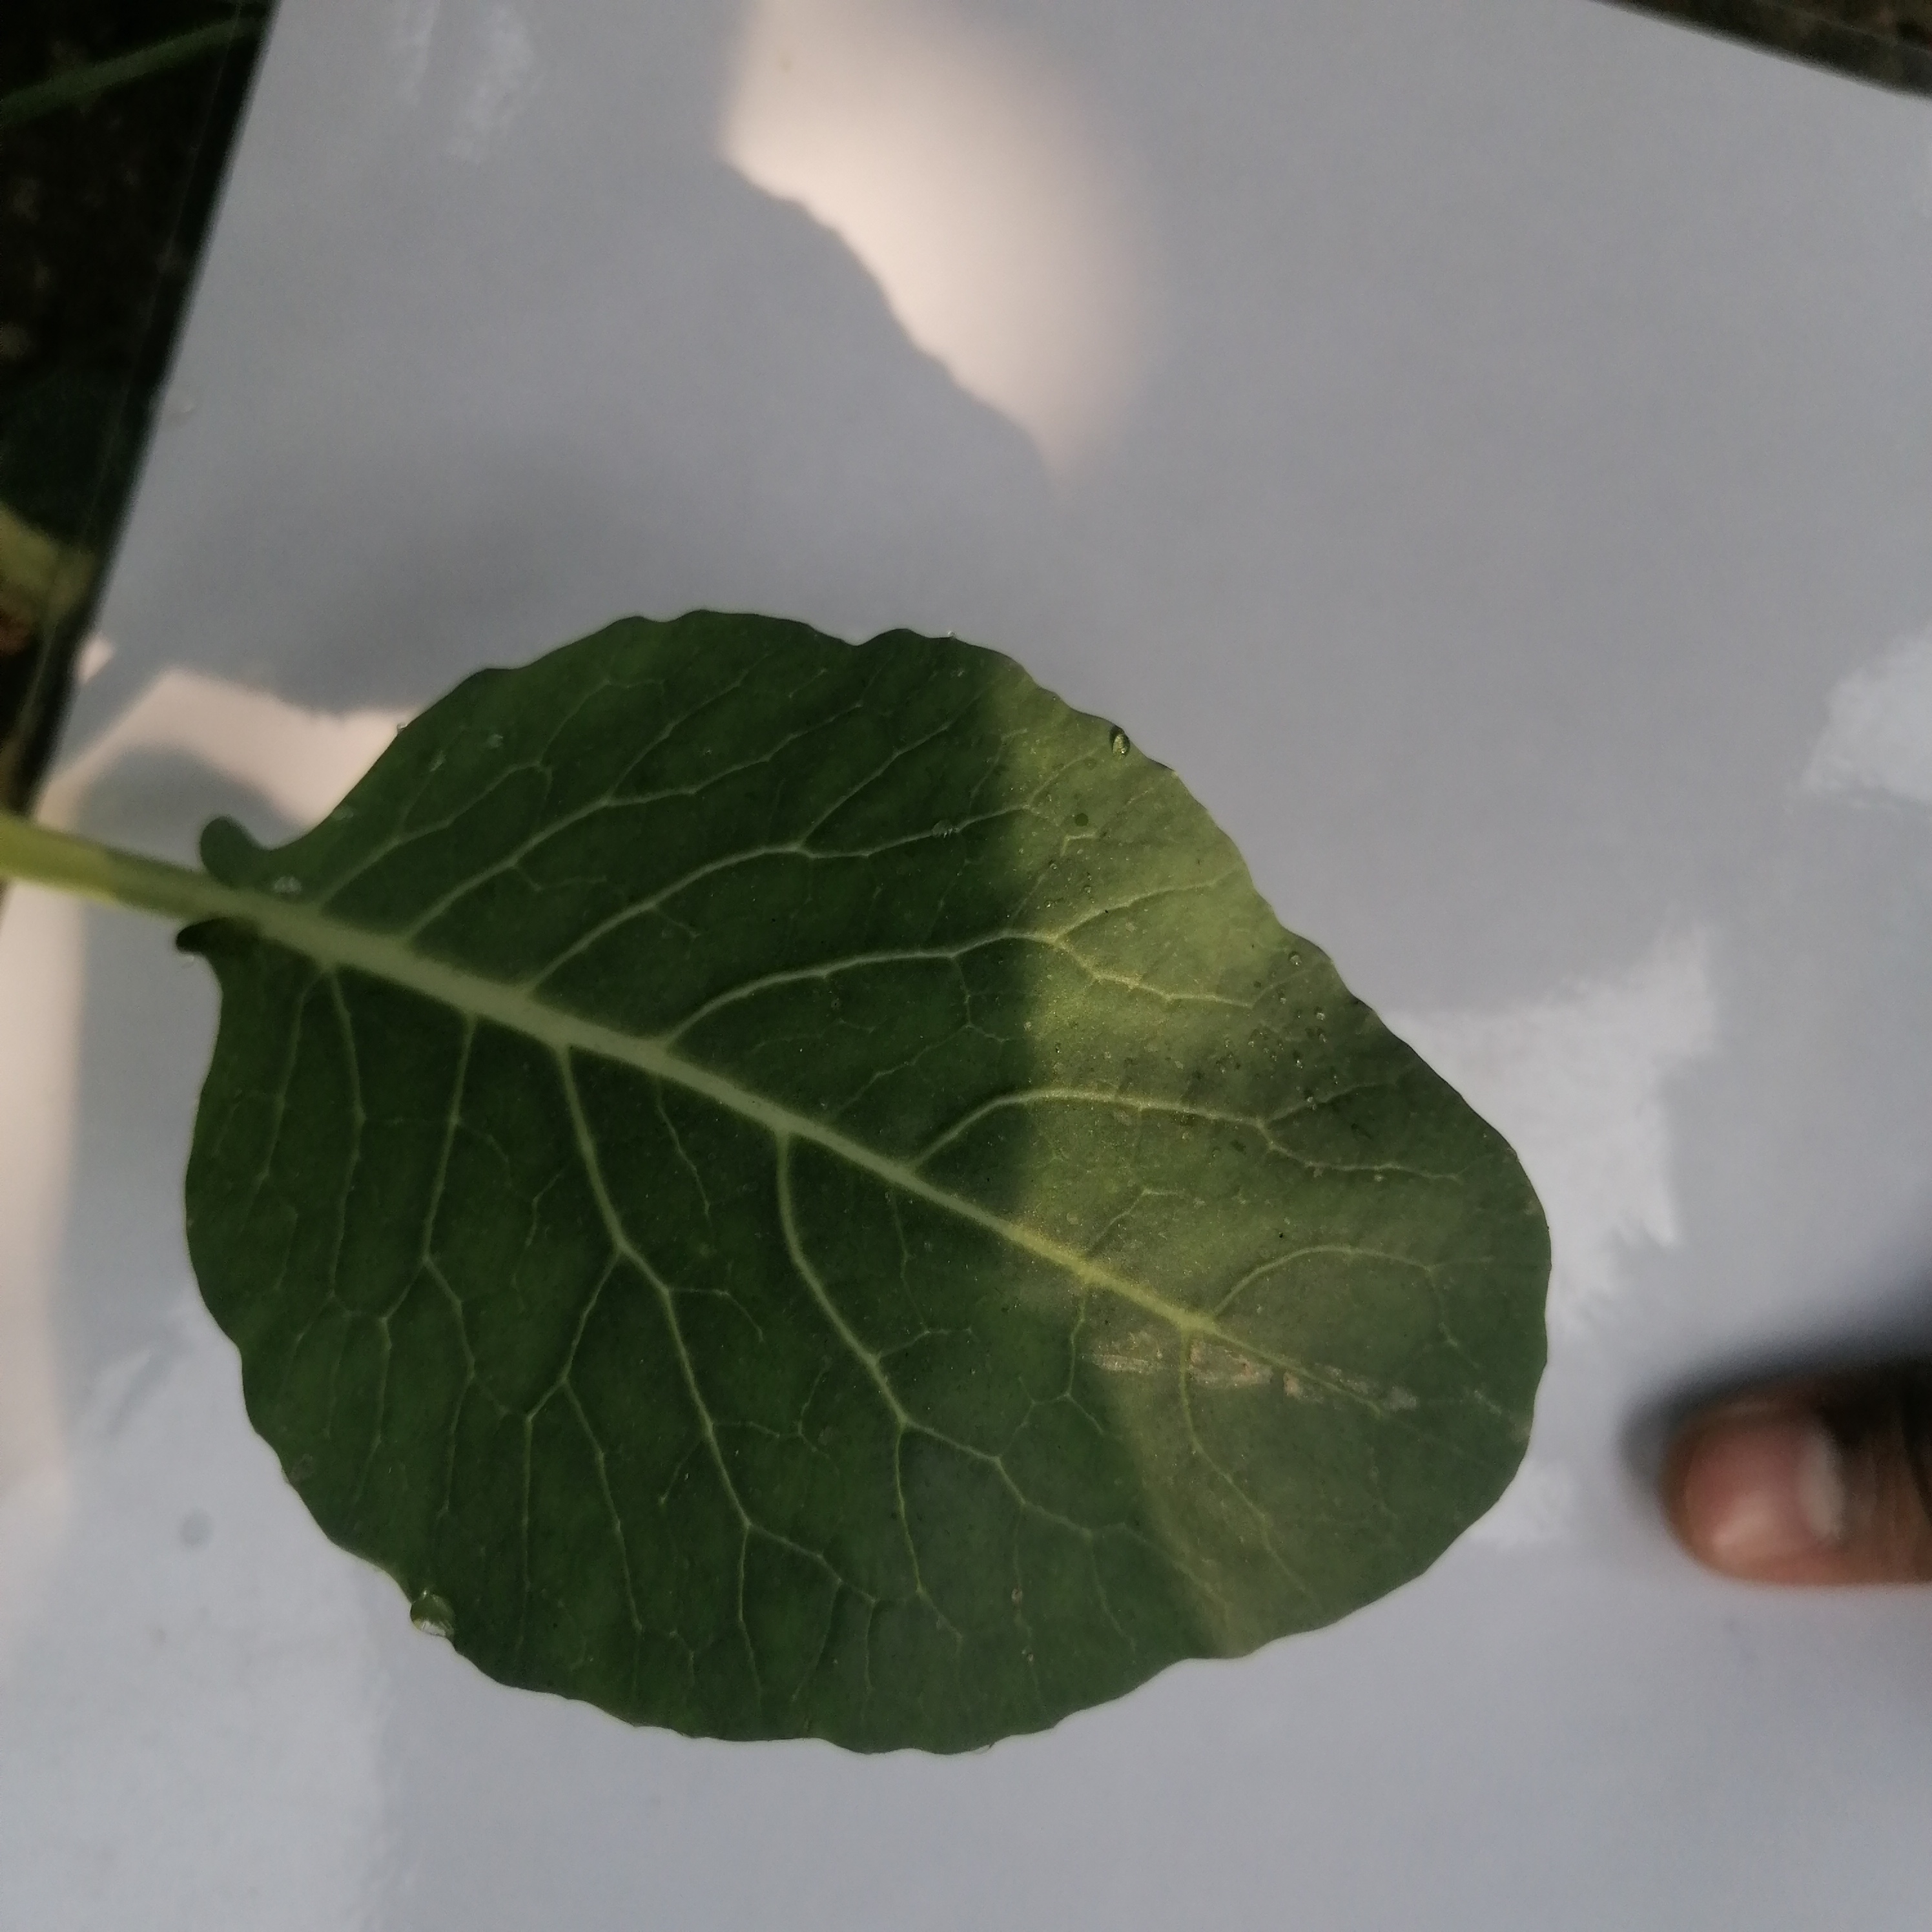
Label: Healthy